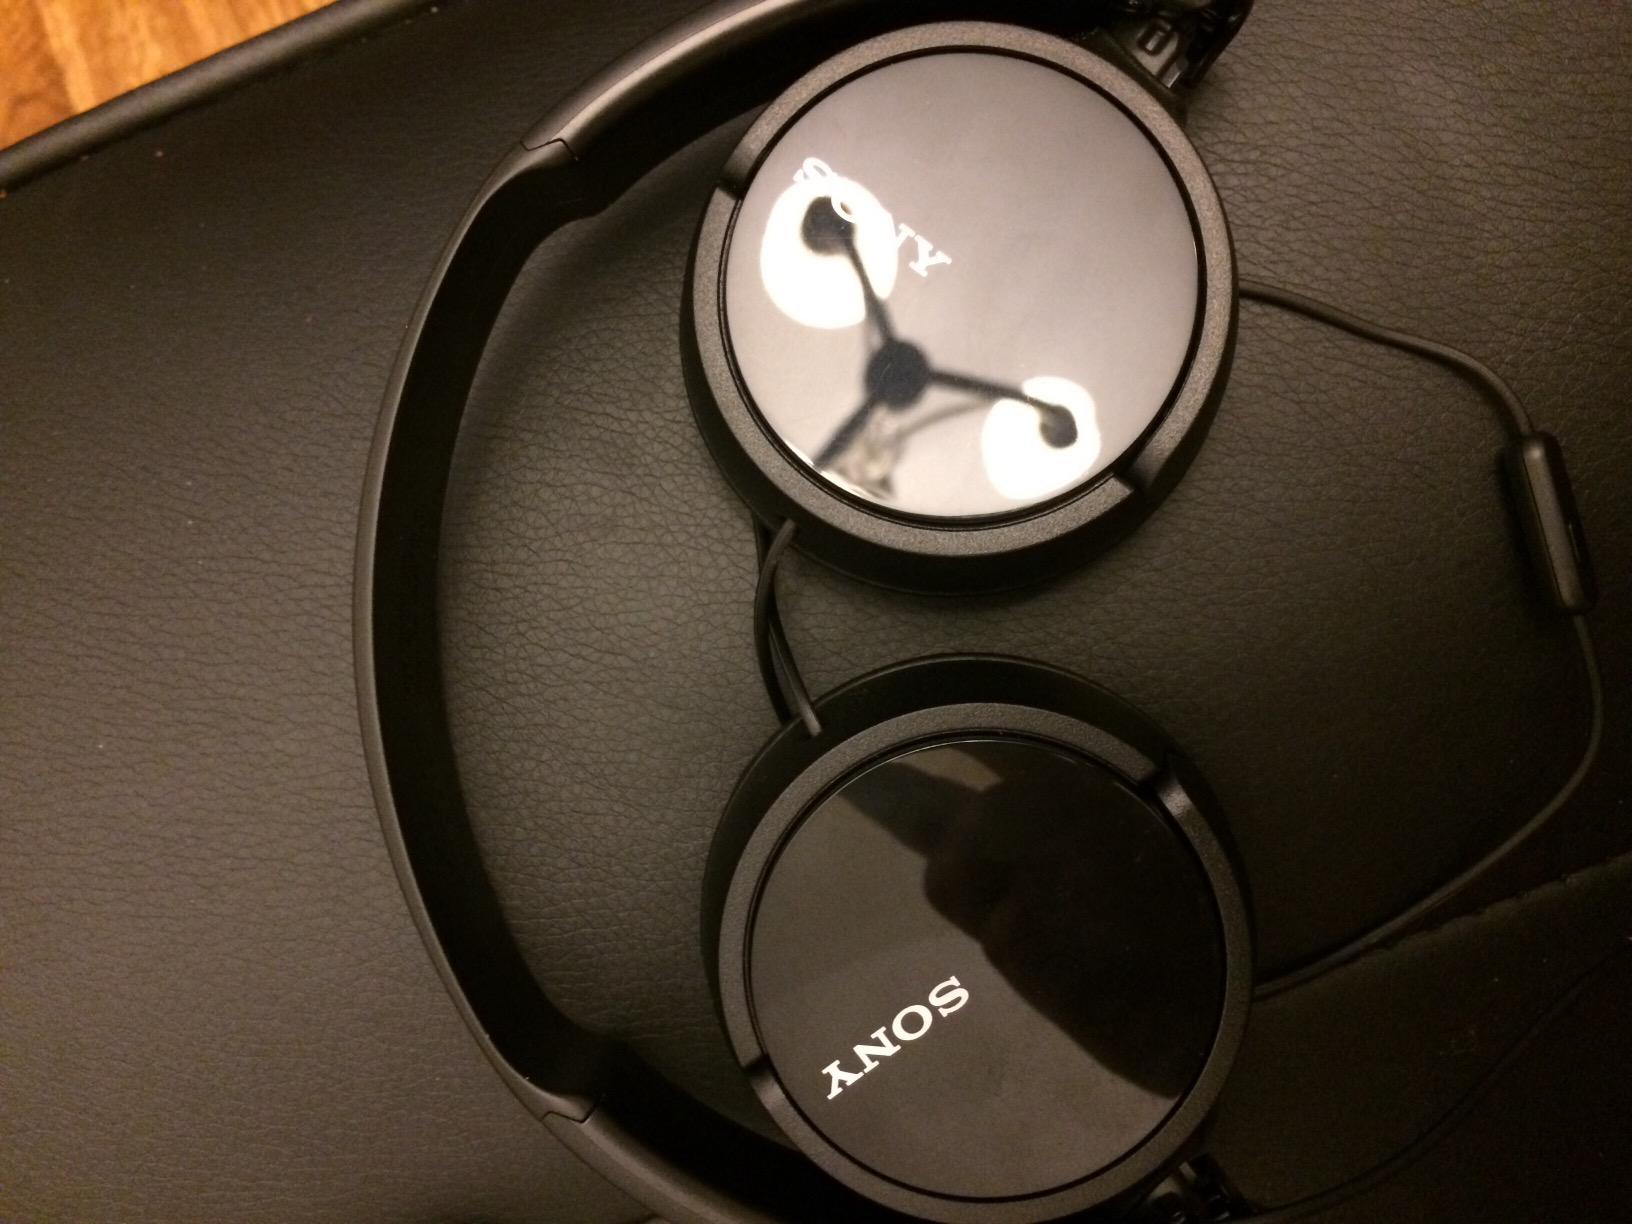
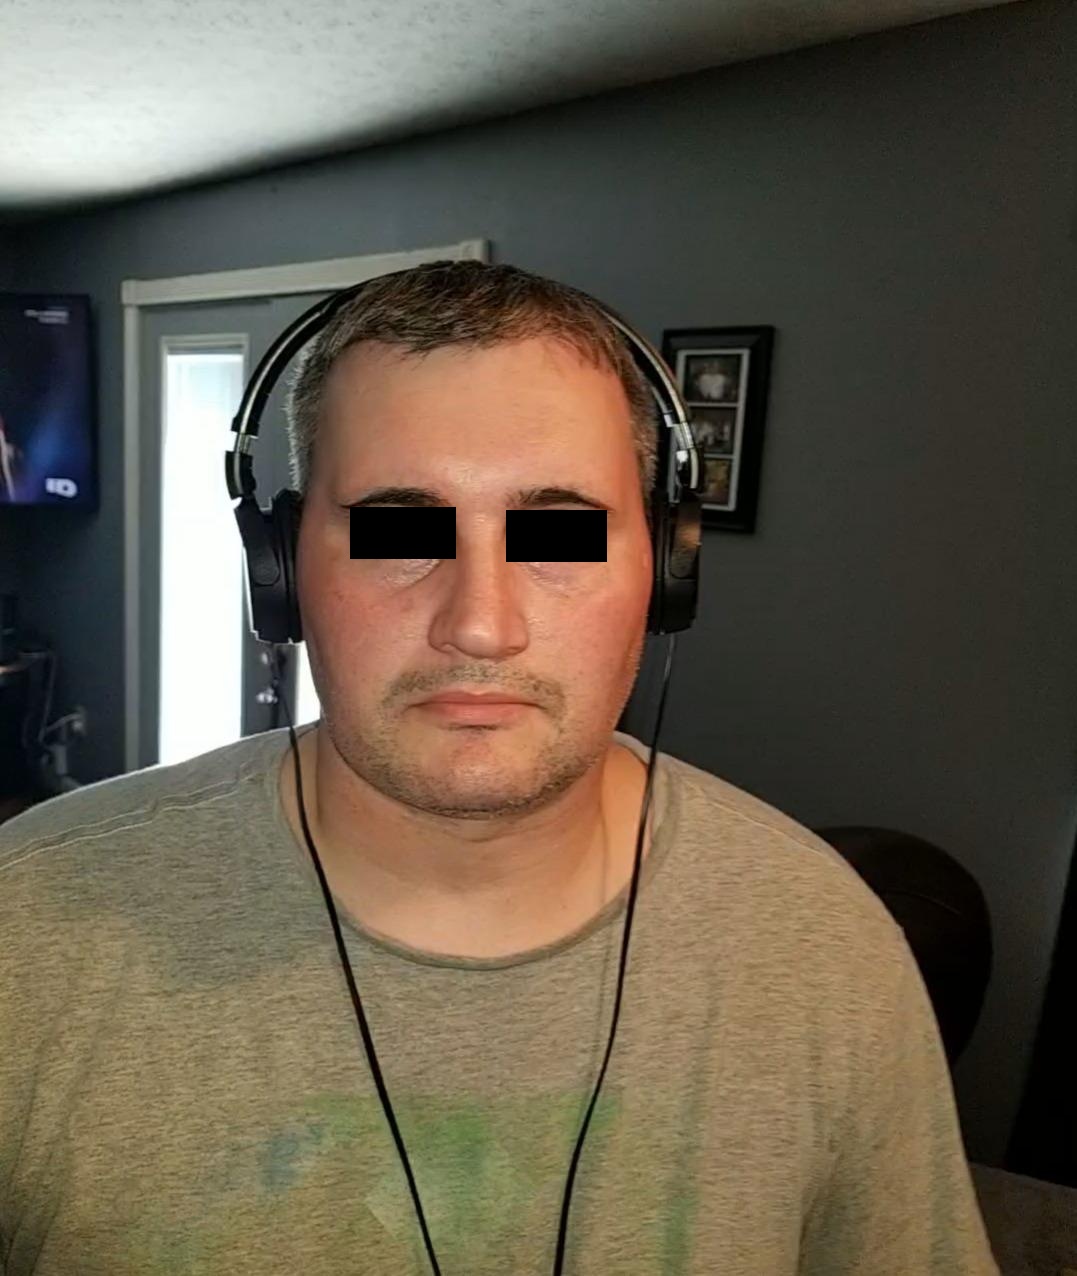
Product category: headphones
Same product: no